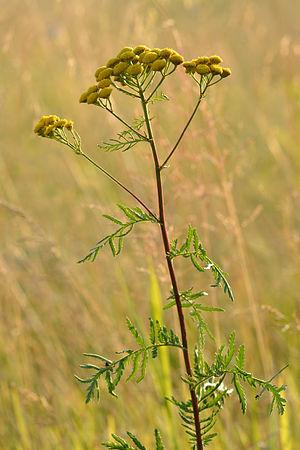
La Tanaisie commune, souvent appelée Tanaisie tout court, est une plante herbacée vivace de la famille des Asteraceae, très commune en Europe. Elle est toxique et psychoactive.